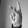
ASL letter: K